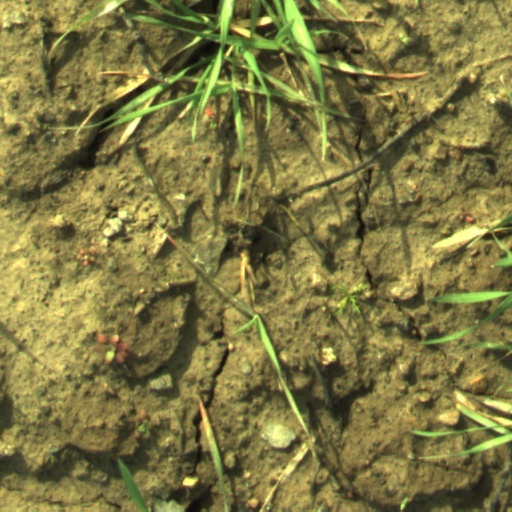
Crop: wheat